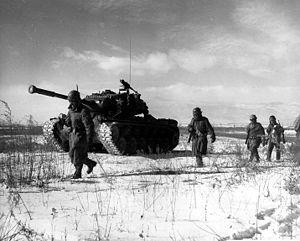
Les relations sino-américaines sont les liens, à la fois de concurrence et de coopération, tissés entre les États-Unis d'Amérique et la République populaire de Chine. La plupart des analystes constatent que ces relations sont complexes et à multiples facettes : les deux pays ne sont ni alliés ni ennemis, mais sont néanmoins deux grandes puissances aux économies liées. L'exécutif américain ne considère pas la République populaire de Chine comme un adversaire, mais un concurrent dans certains domaines et un partenaire dans d'autres.
La bataille du réservoir de Chosin est une bataille décisive pendant la guerre de Corée, opposant les forces de l'ONU à celles de la République populaire de Chine, du 27 novembre au 13 décembre 1950.